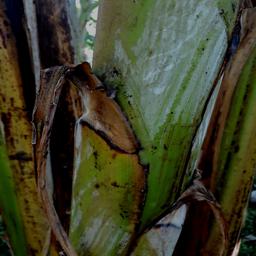
Label: PSEUDOSTEM WEEVIL